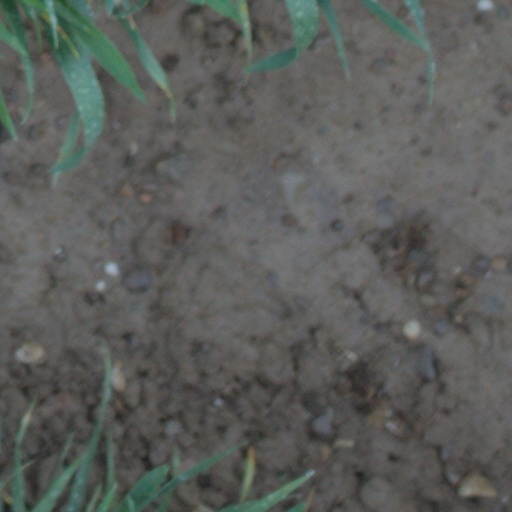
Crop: wheat